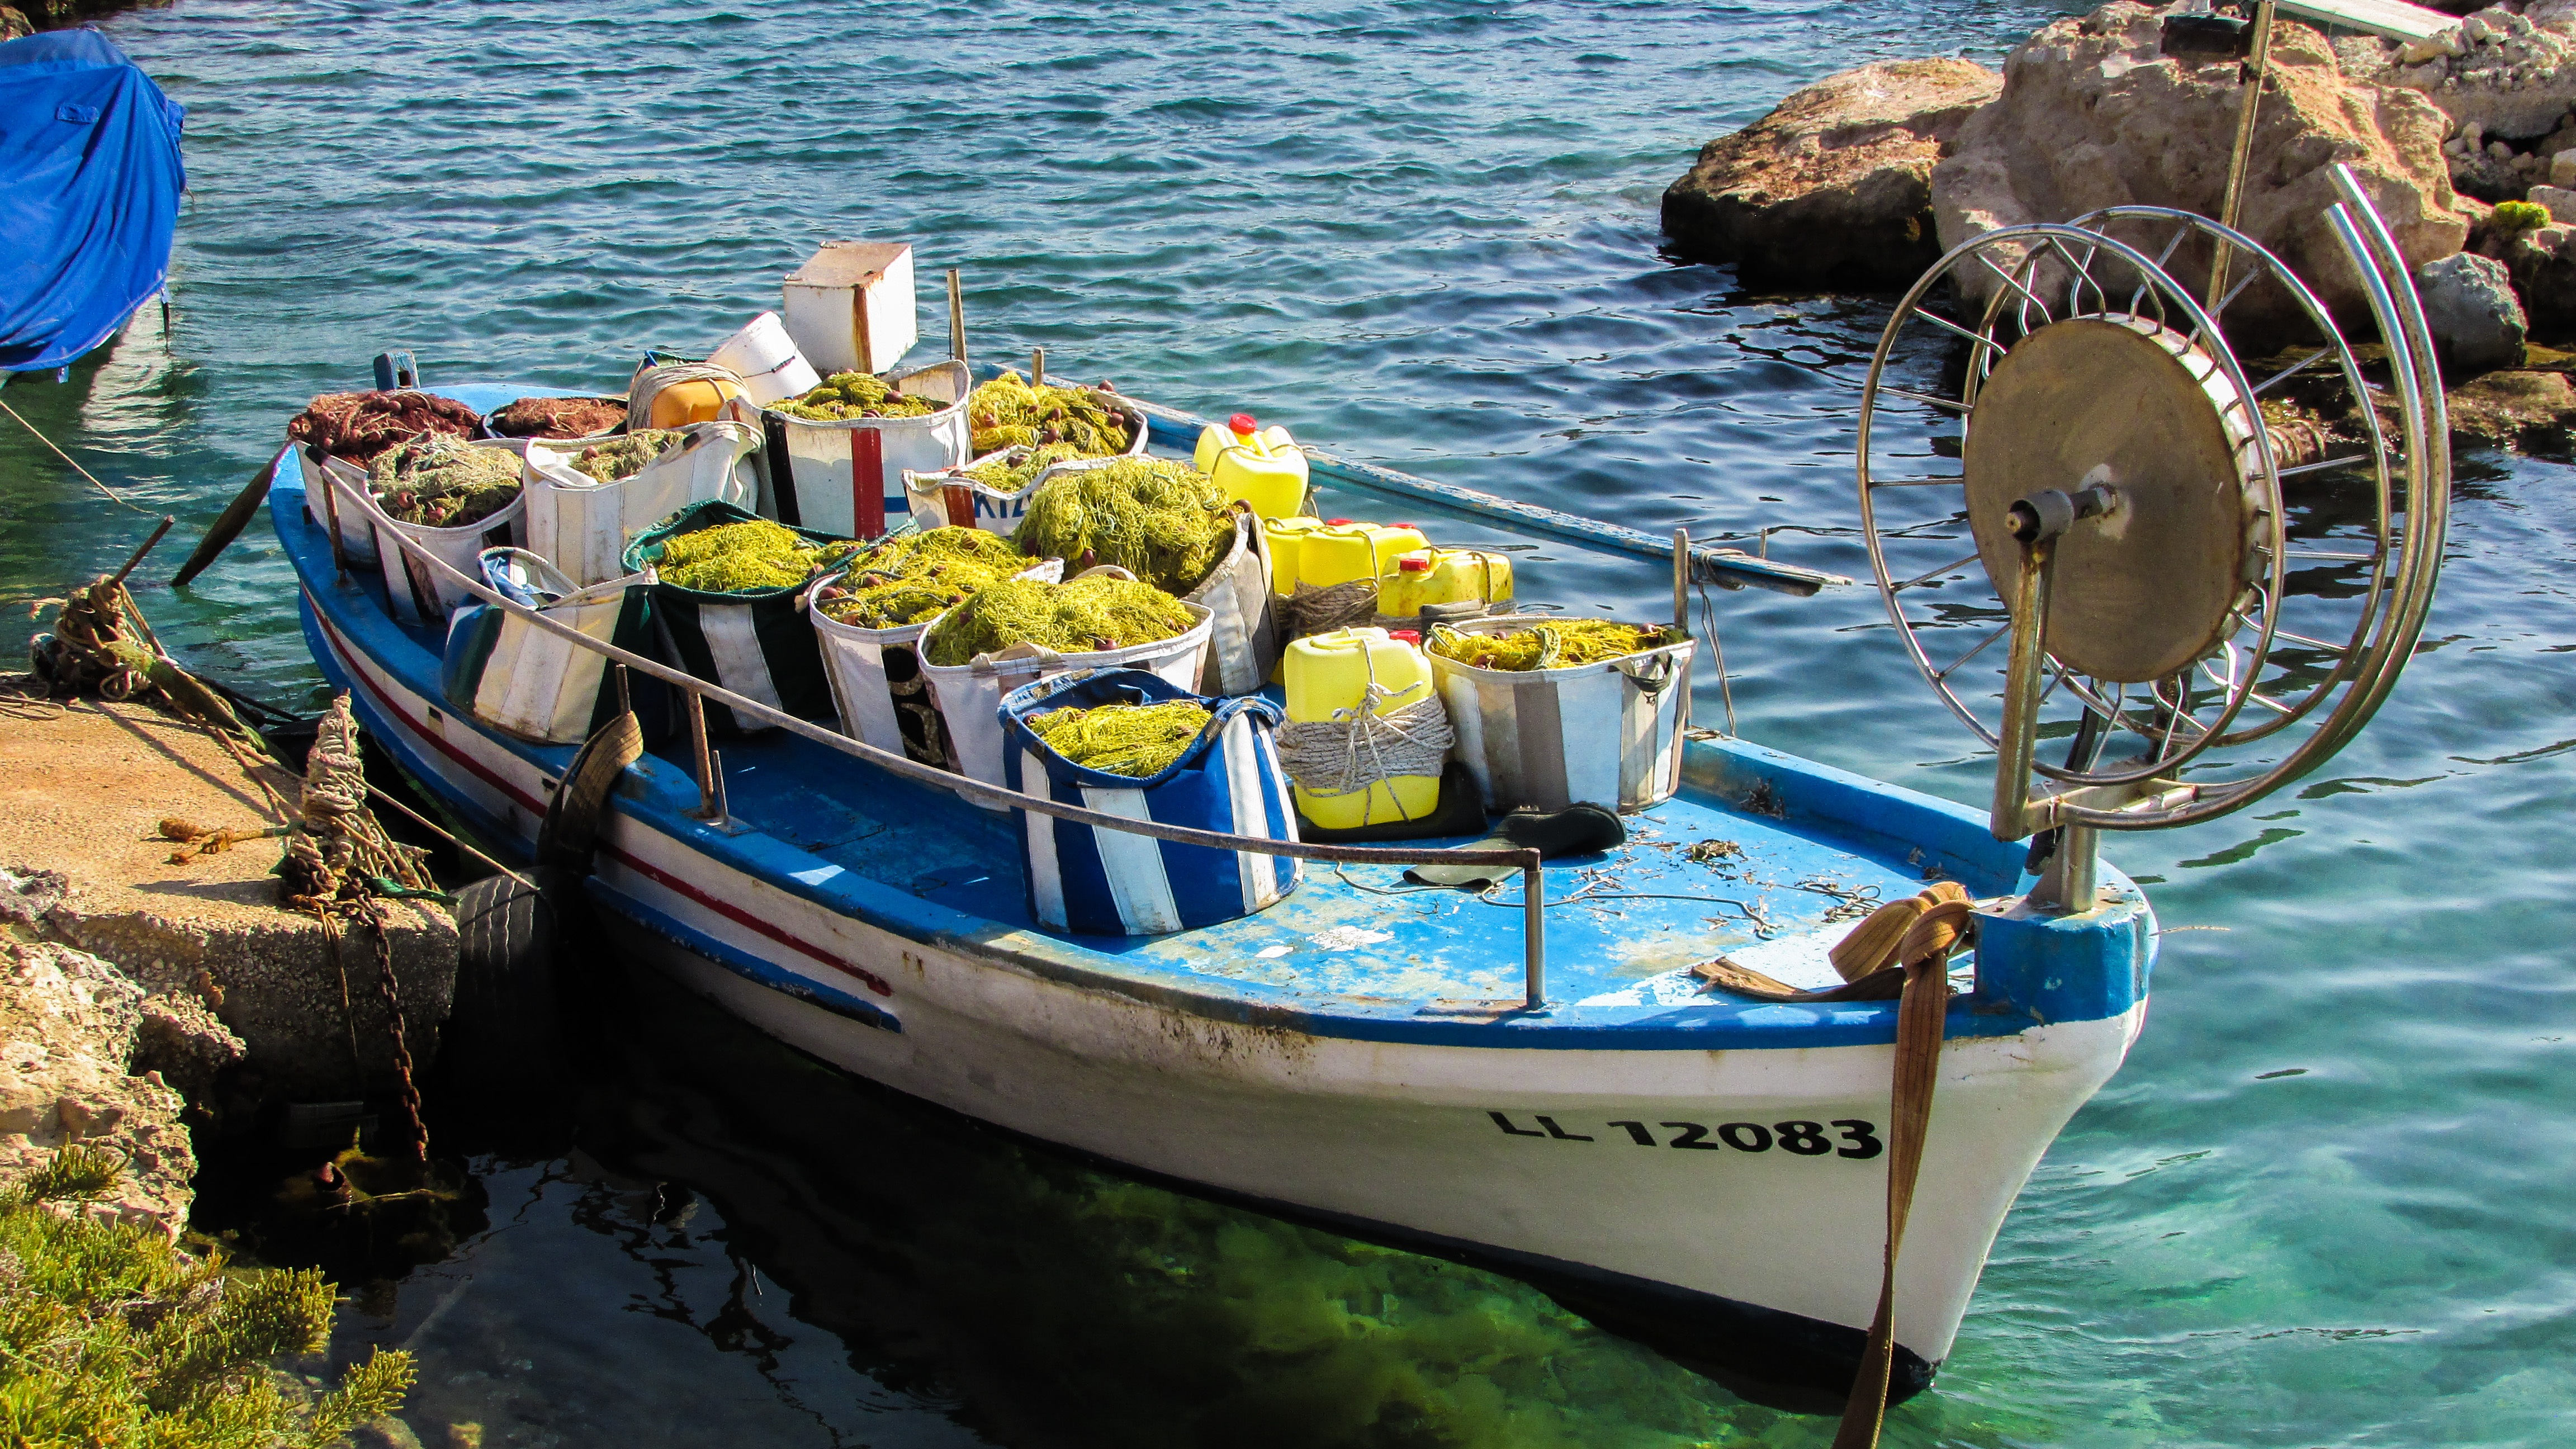
sea, water, boat, summer, vehicle, equipment, motorboat, fishing boat, boating, watercraft, traditional, cyprus, raft, fishing vessel, fishing shelter, watercraft rowing